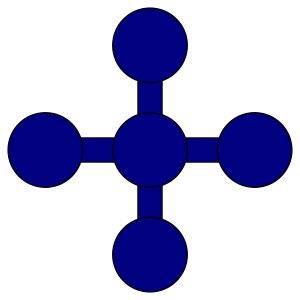
Le Gouvernement mondial est une organisation politique composée de la majorité des nations du monde de One Piece. Elle est gouvernée officiellement par le Conseil des cinq doyens, mais en réalité, ils sont sous les ordres de Imu. Il a été établi il y a 800 ans. La Marine constitue leur principale organisation militaire, dirigée par l'amiral en chef Sakazuki, tandis que l'espionnage et les services d'informations sont assurés par le Cipher Pol. Le commandant en chef Kong supervise officiellement la Marine, le Cipher Pol et les sept grands corsaires.
Monkey D. Luffy, surnommé d'une manière récurrente Luffy au chapeau de paille, est un personnage de fiction et principal protagoniste de la franchise japonaise One Piece créée par Eiichirō Oda. Il est intronisé en tant que garçon possédant une puissance élastique, une faculté qu'il a développée après avoir mangé un fruit du démon. Il est le fondateur et le capitaine de l'Équipage de Chapeau de paille. Son rêve de toujours est de devenir le roi des pirates en trouvant le trésor légendaire, le One Piece, laissé par le défunt roi des pirates, Gol D. Roger. Selon lui, le roi des pirates est l'homme le plus libre du monde. Après ses actions sur Totto Land et contre l'Empereur Big Mom, il est actuellement considéré par la presse mondiale comme le 5ᵉ Empereur.
One Piece est une série de mangas shōnen elle est prépubliée depuis le 22 juillet 1997 dans le magazine hebdomadaire Weekly Shōnen Jump, puis regroupée en volumes reliés aux éditions Shūeisha depuis le 24 décembre 1997. En avril 2020, 96 tomes et plus de 980 chapitres sont commercialisés au Japon. La version française est publiée directement en volume reliés depuis le 1ᵉʳ septembre 2000 par Glénat. 95 volumes sont commercialisés en juillet 2020 en France. Depuis le 3 juillet 2013, une réédition a été éditée pour cause de problèmes de droit avec l'ancien traducteur.